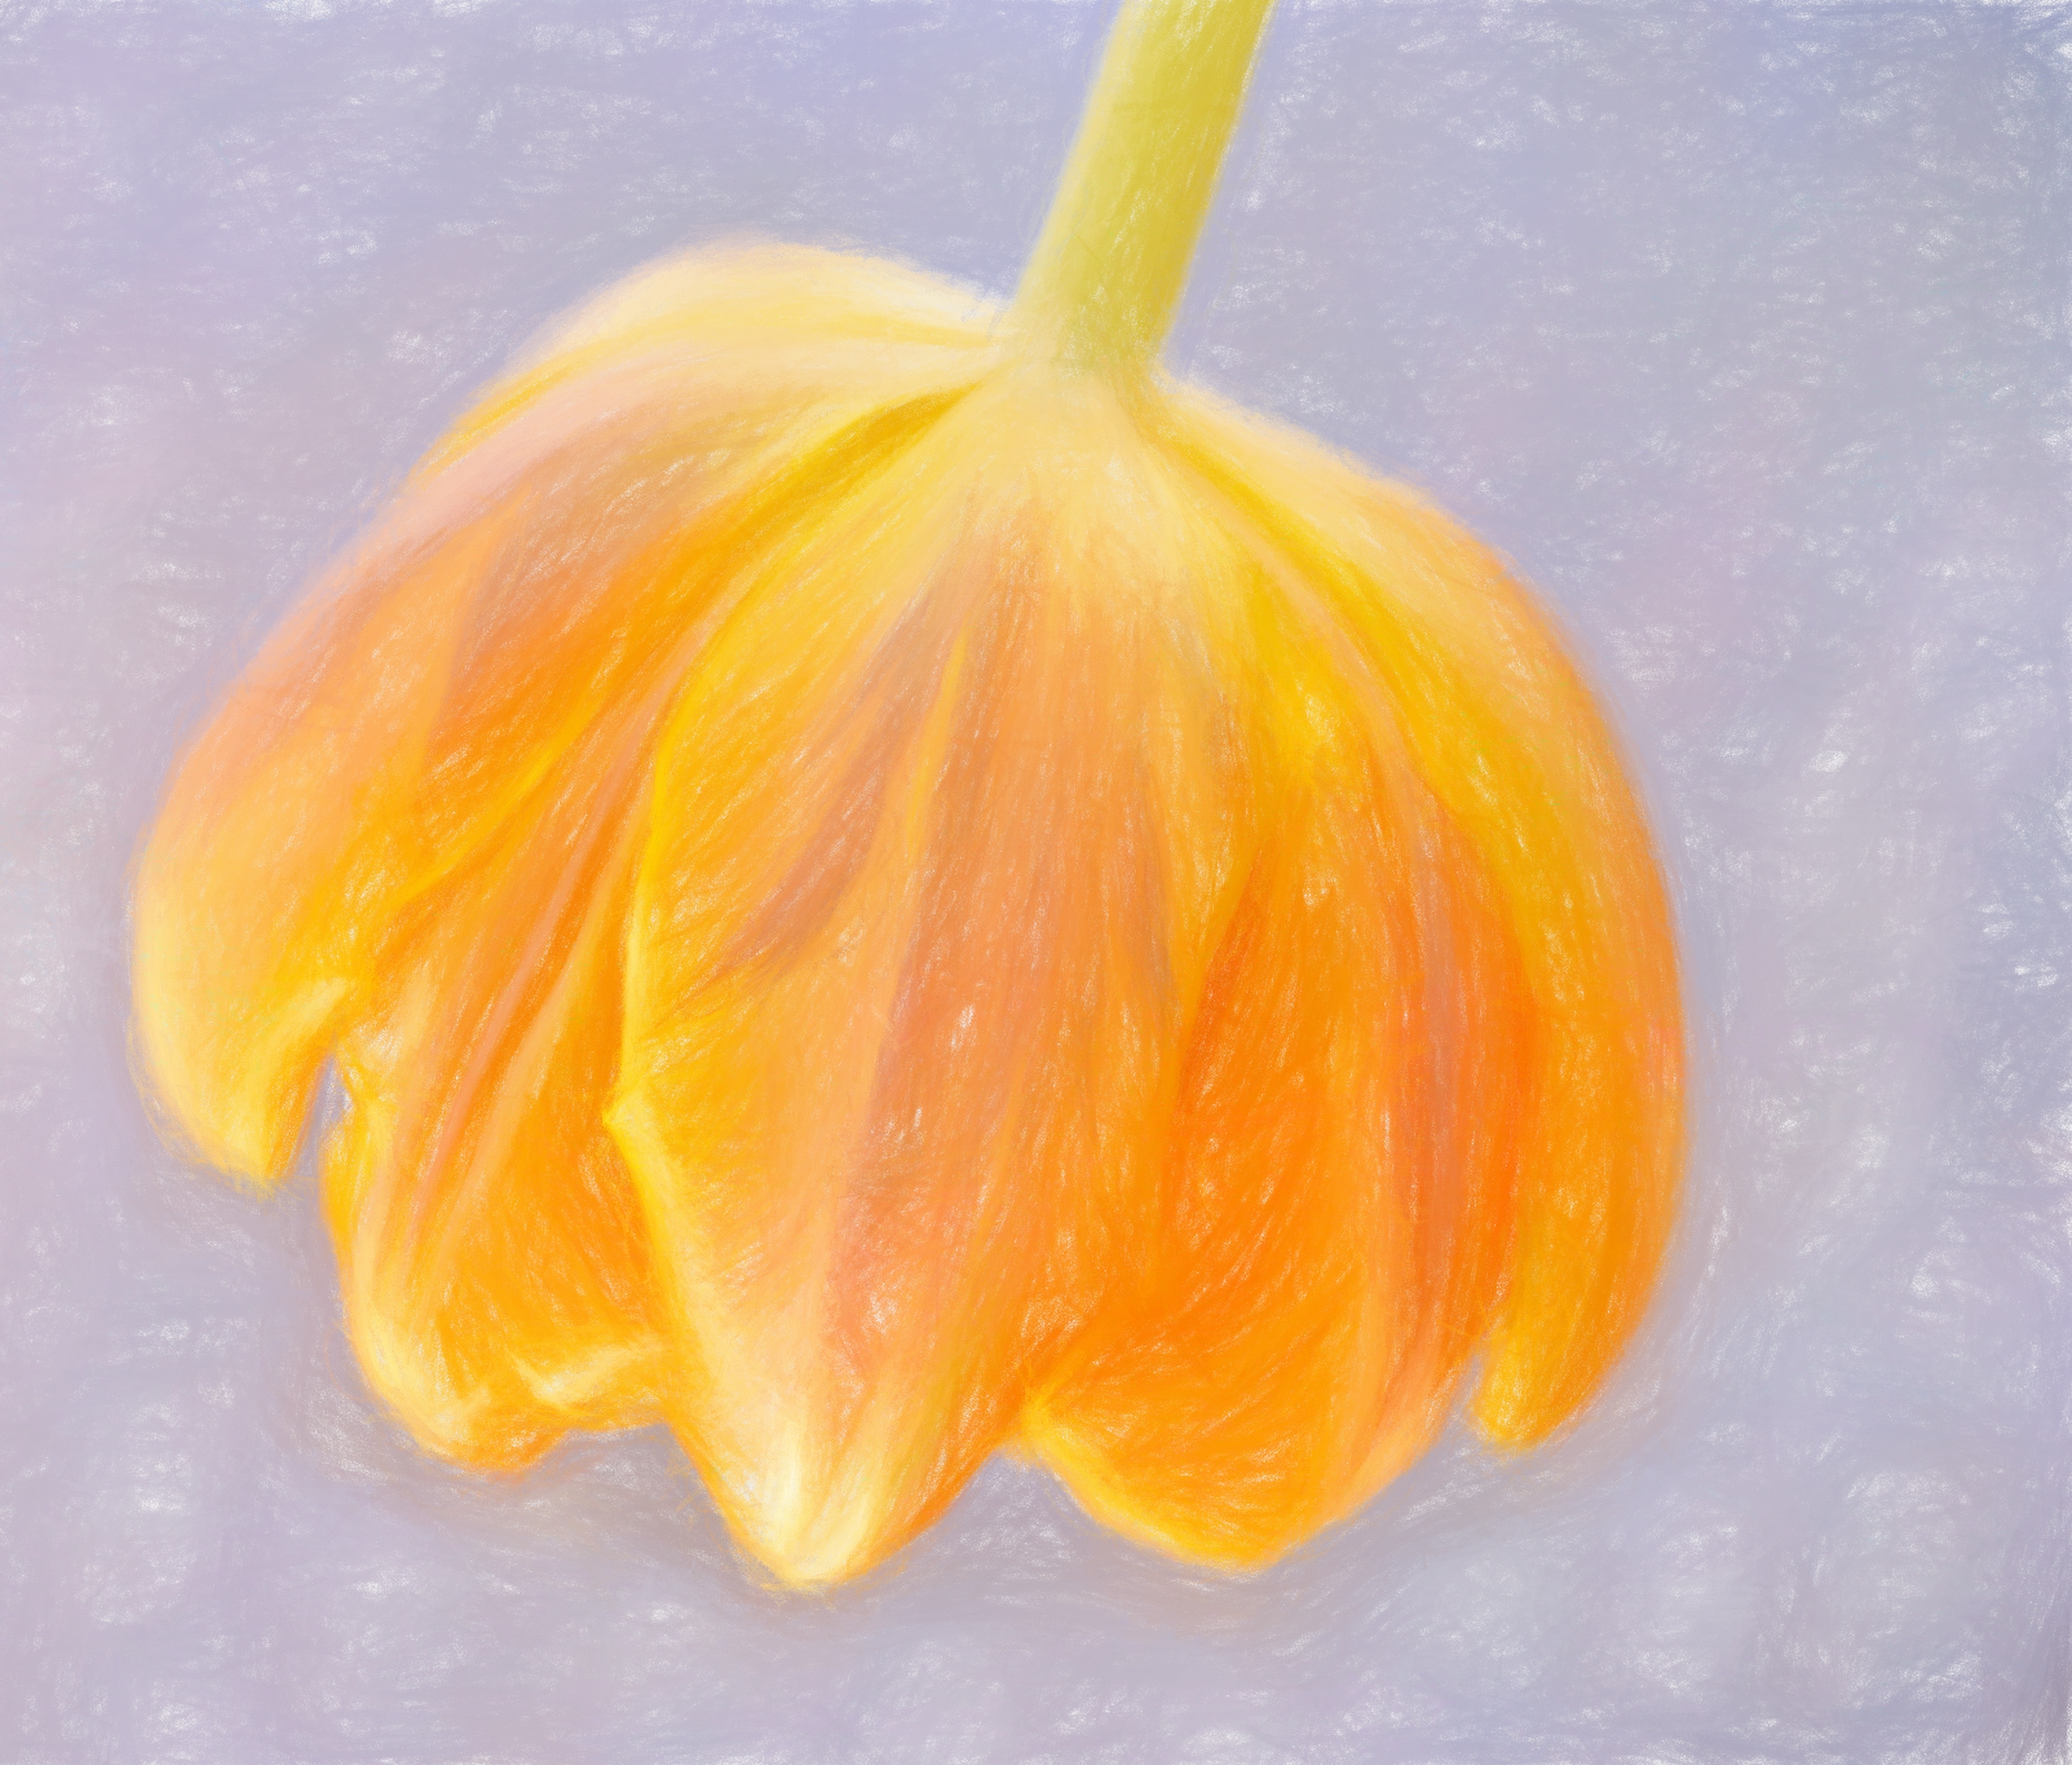
blossom, plant, fruit, flower, bloom, tulip, orange, food, produce, yellow, dessert, drawing, tangerine, clementine, draw, citrus, flowering plant, mandarin orange, land plant